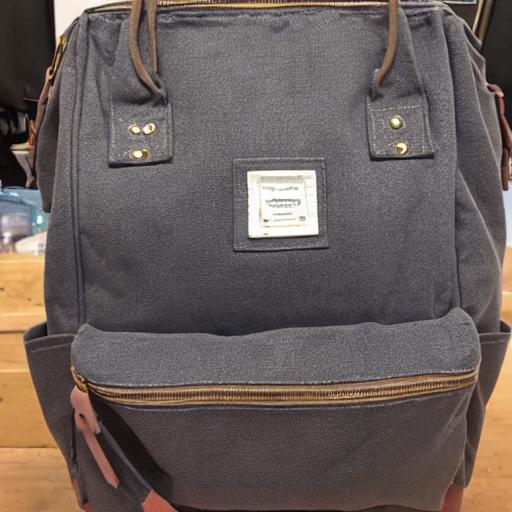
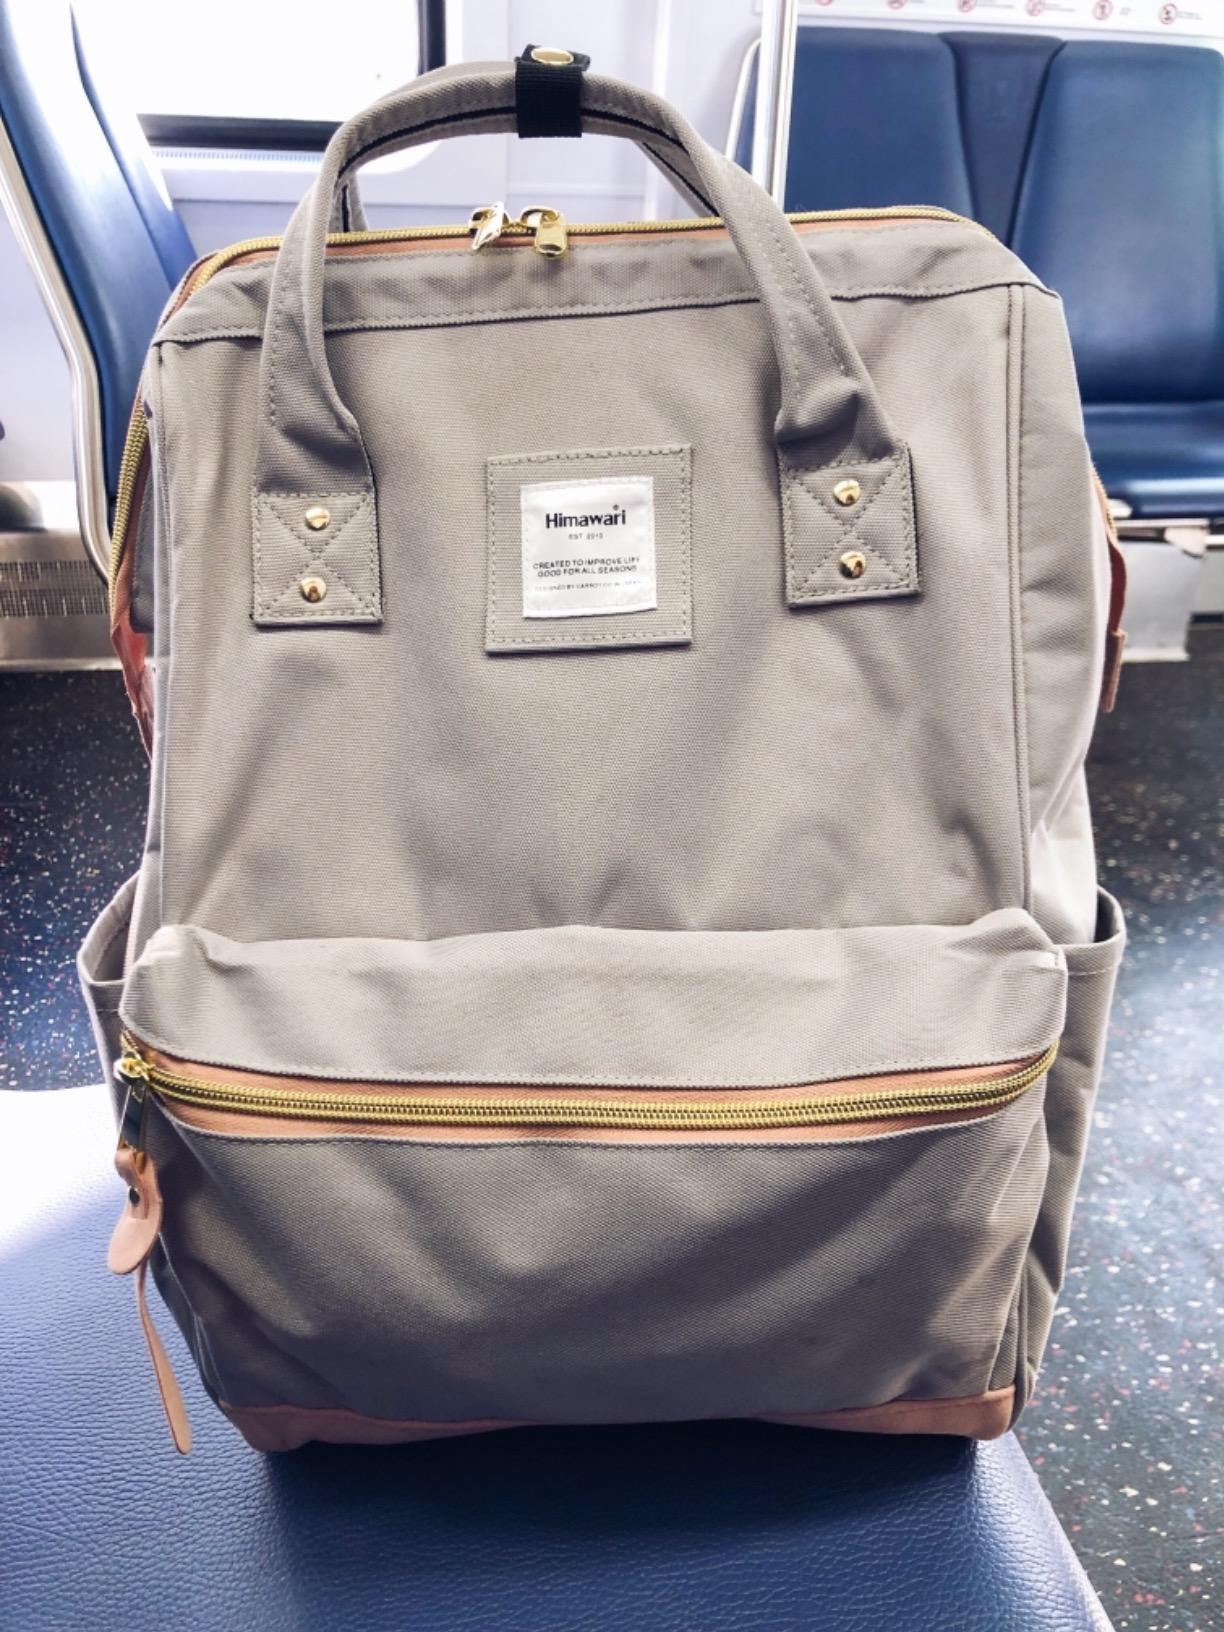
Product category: bag
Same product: no